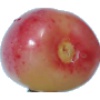
Label: Cherry Rainier 1